HMS Hilary (1914)

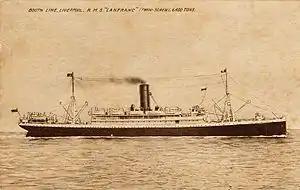
"Hilary"s sister ship

In 1907 and 1908 Booth took delivery of three new sister ships. Caledon Shipbuilding & Engineering Company of Dundee launched on 18 October 1906 and completed her in February 1907. R&W Hawthorn, Leslie and Company launched "Antony" on 11 November 1906 and completed her in February 1907.